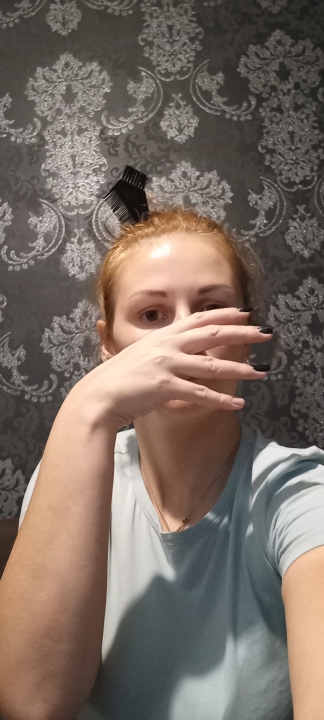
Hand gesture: no_gesture